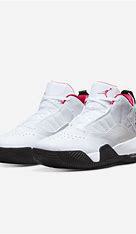
Brand: Jordan
Model: Stay Loyal 3